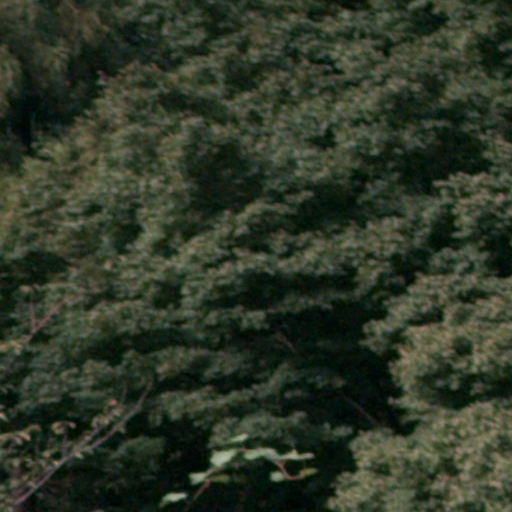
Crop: cassava